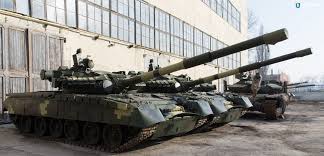
Label: Tank